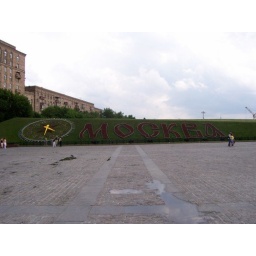
that's a working clock in the hill of Victory Park.